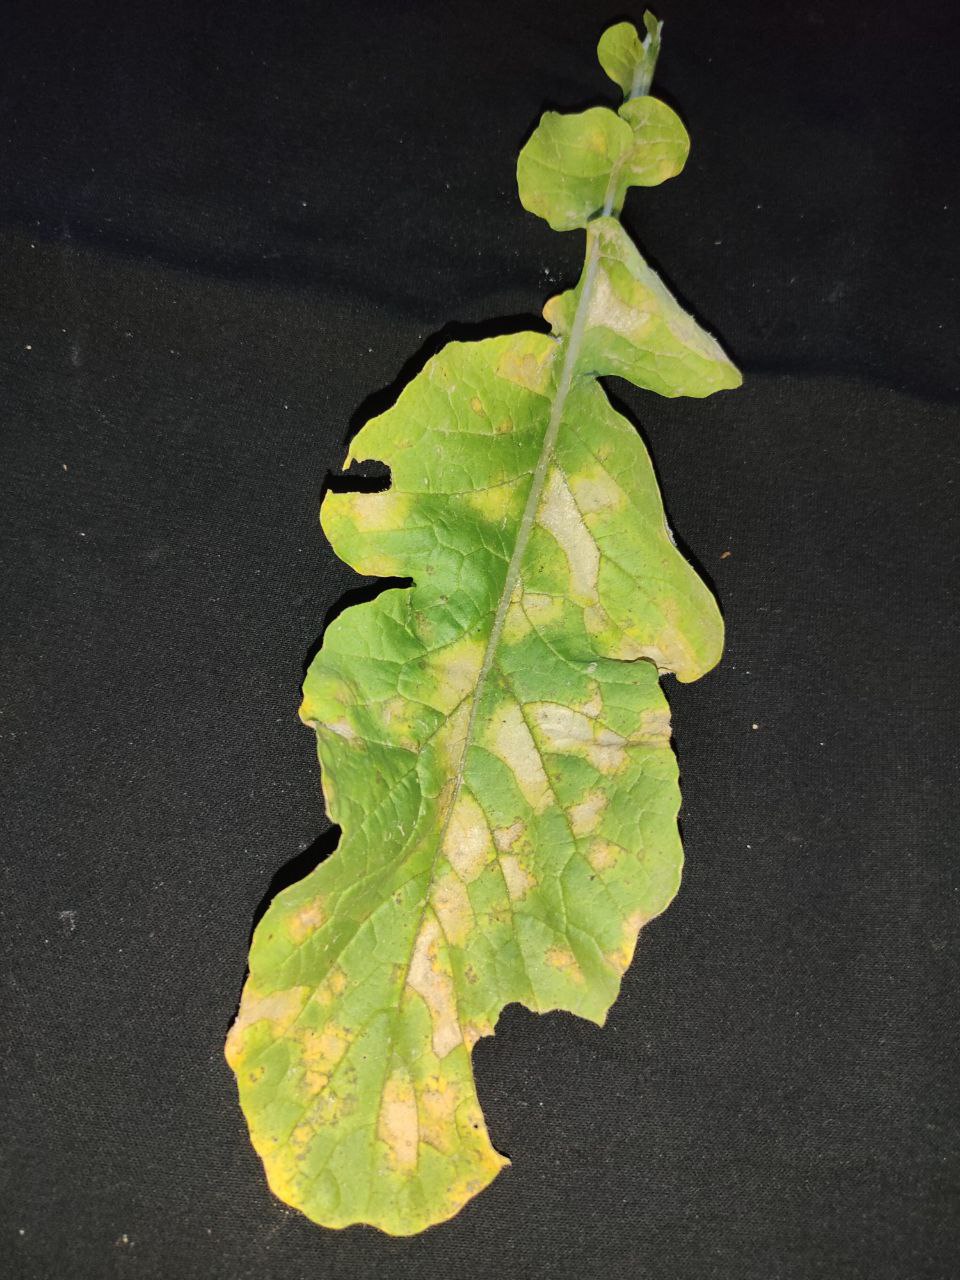
Label: Mosaic virus